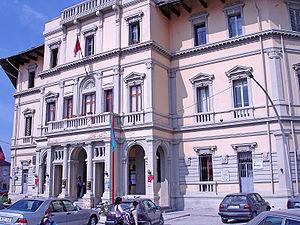
Vlora ou Vlorë — anciennement Valone en français — est une municipalité portuaire et une station balnéaire d'Albanie. Elle est située dans la baie de Valona, sur la mer Adriatique, à 100 km au sud de Tirana. Sa population s'élevait à 104 827 habitants en 2011.